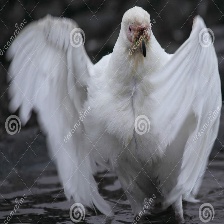
Species: SNOWY SHEATHBILL
Scientific name: CHIONIS ALBUS